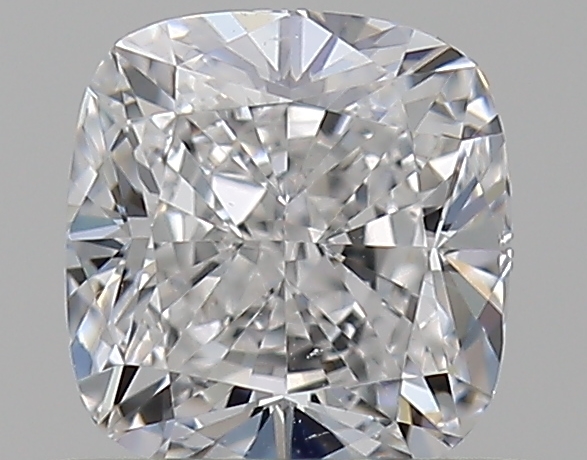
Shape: cushion
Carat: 0.53
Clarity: VS2
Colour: D
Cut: EX
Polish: VG
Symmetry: VG
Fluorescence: N
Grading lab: GIA
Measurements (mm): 4.65 x 4.43 x 3